Varnajalam

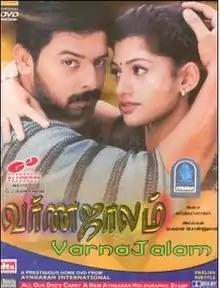
DVD cover

Varnajalam is a 2004 Indian Tamil-language crime thriller film written and directed by Nagulan Ponnusamy in his debut. The film stars Srikanth, Sadha, and Kutti Radhika, while Nassar, Riyaz Khan, and Karunas play supporting roles. The music was composed by Vidyasagar, with editing done by K. Palanivel and cinematography by B. Balamurugan. The film was released on 13 February 2004.